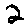
Label: 2